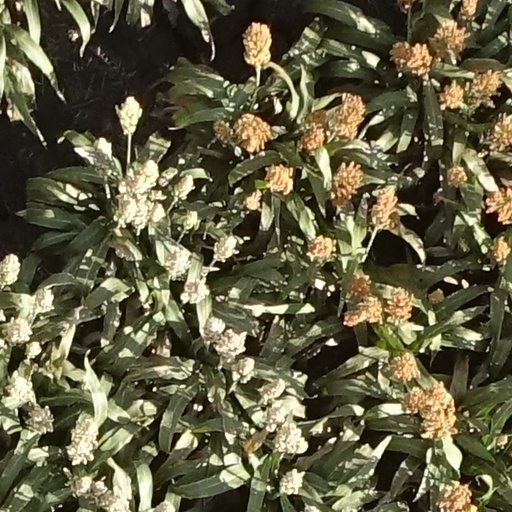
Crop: sorghum